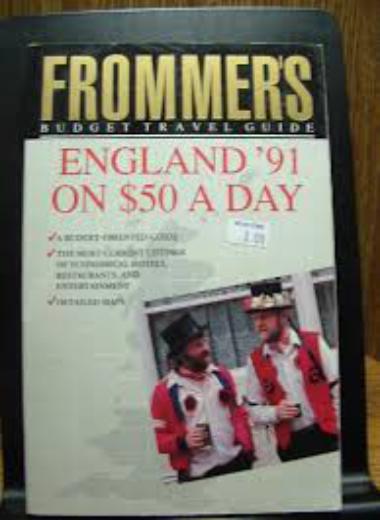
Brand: Frommer's
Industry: Necessities